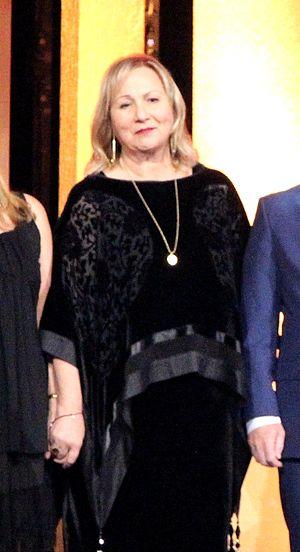
Mimi Leder née le 26 janvier 1952 à New York, État de New York, États-Unis, est une réalisatrice et productrice américaine.